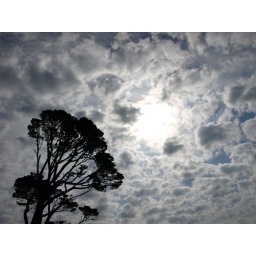
Broccoli tree in a cauliflower sky